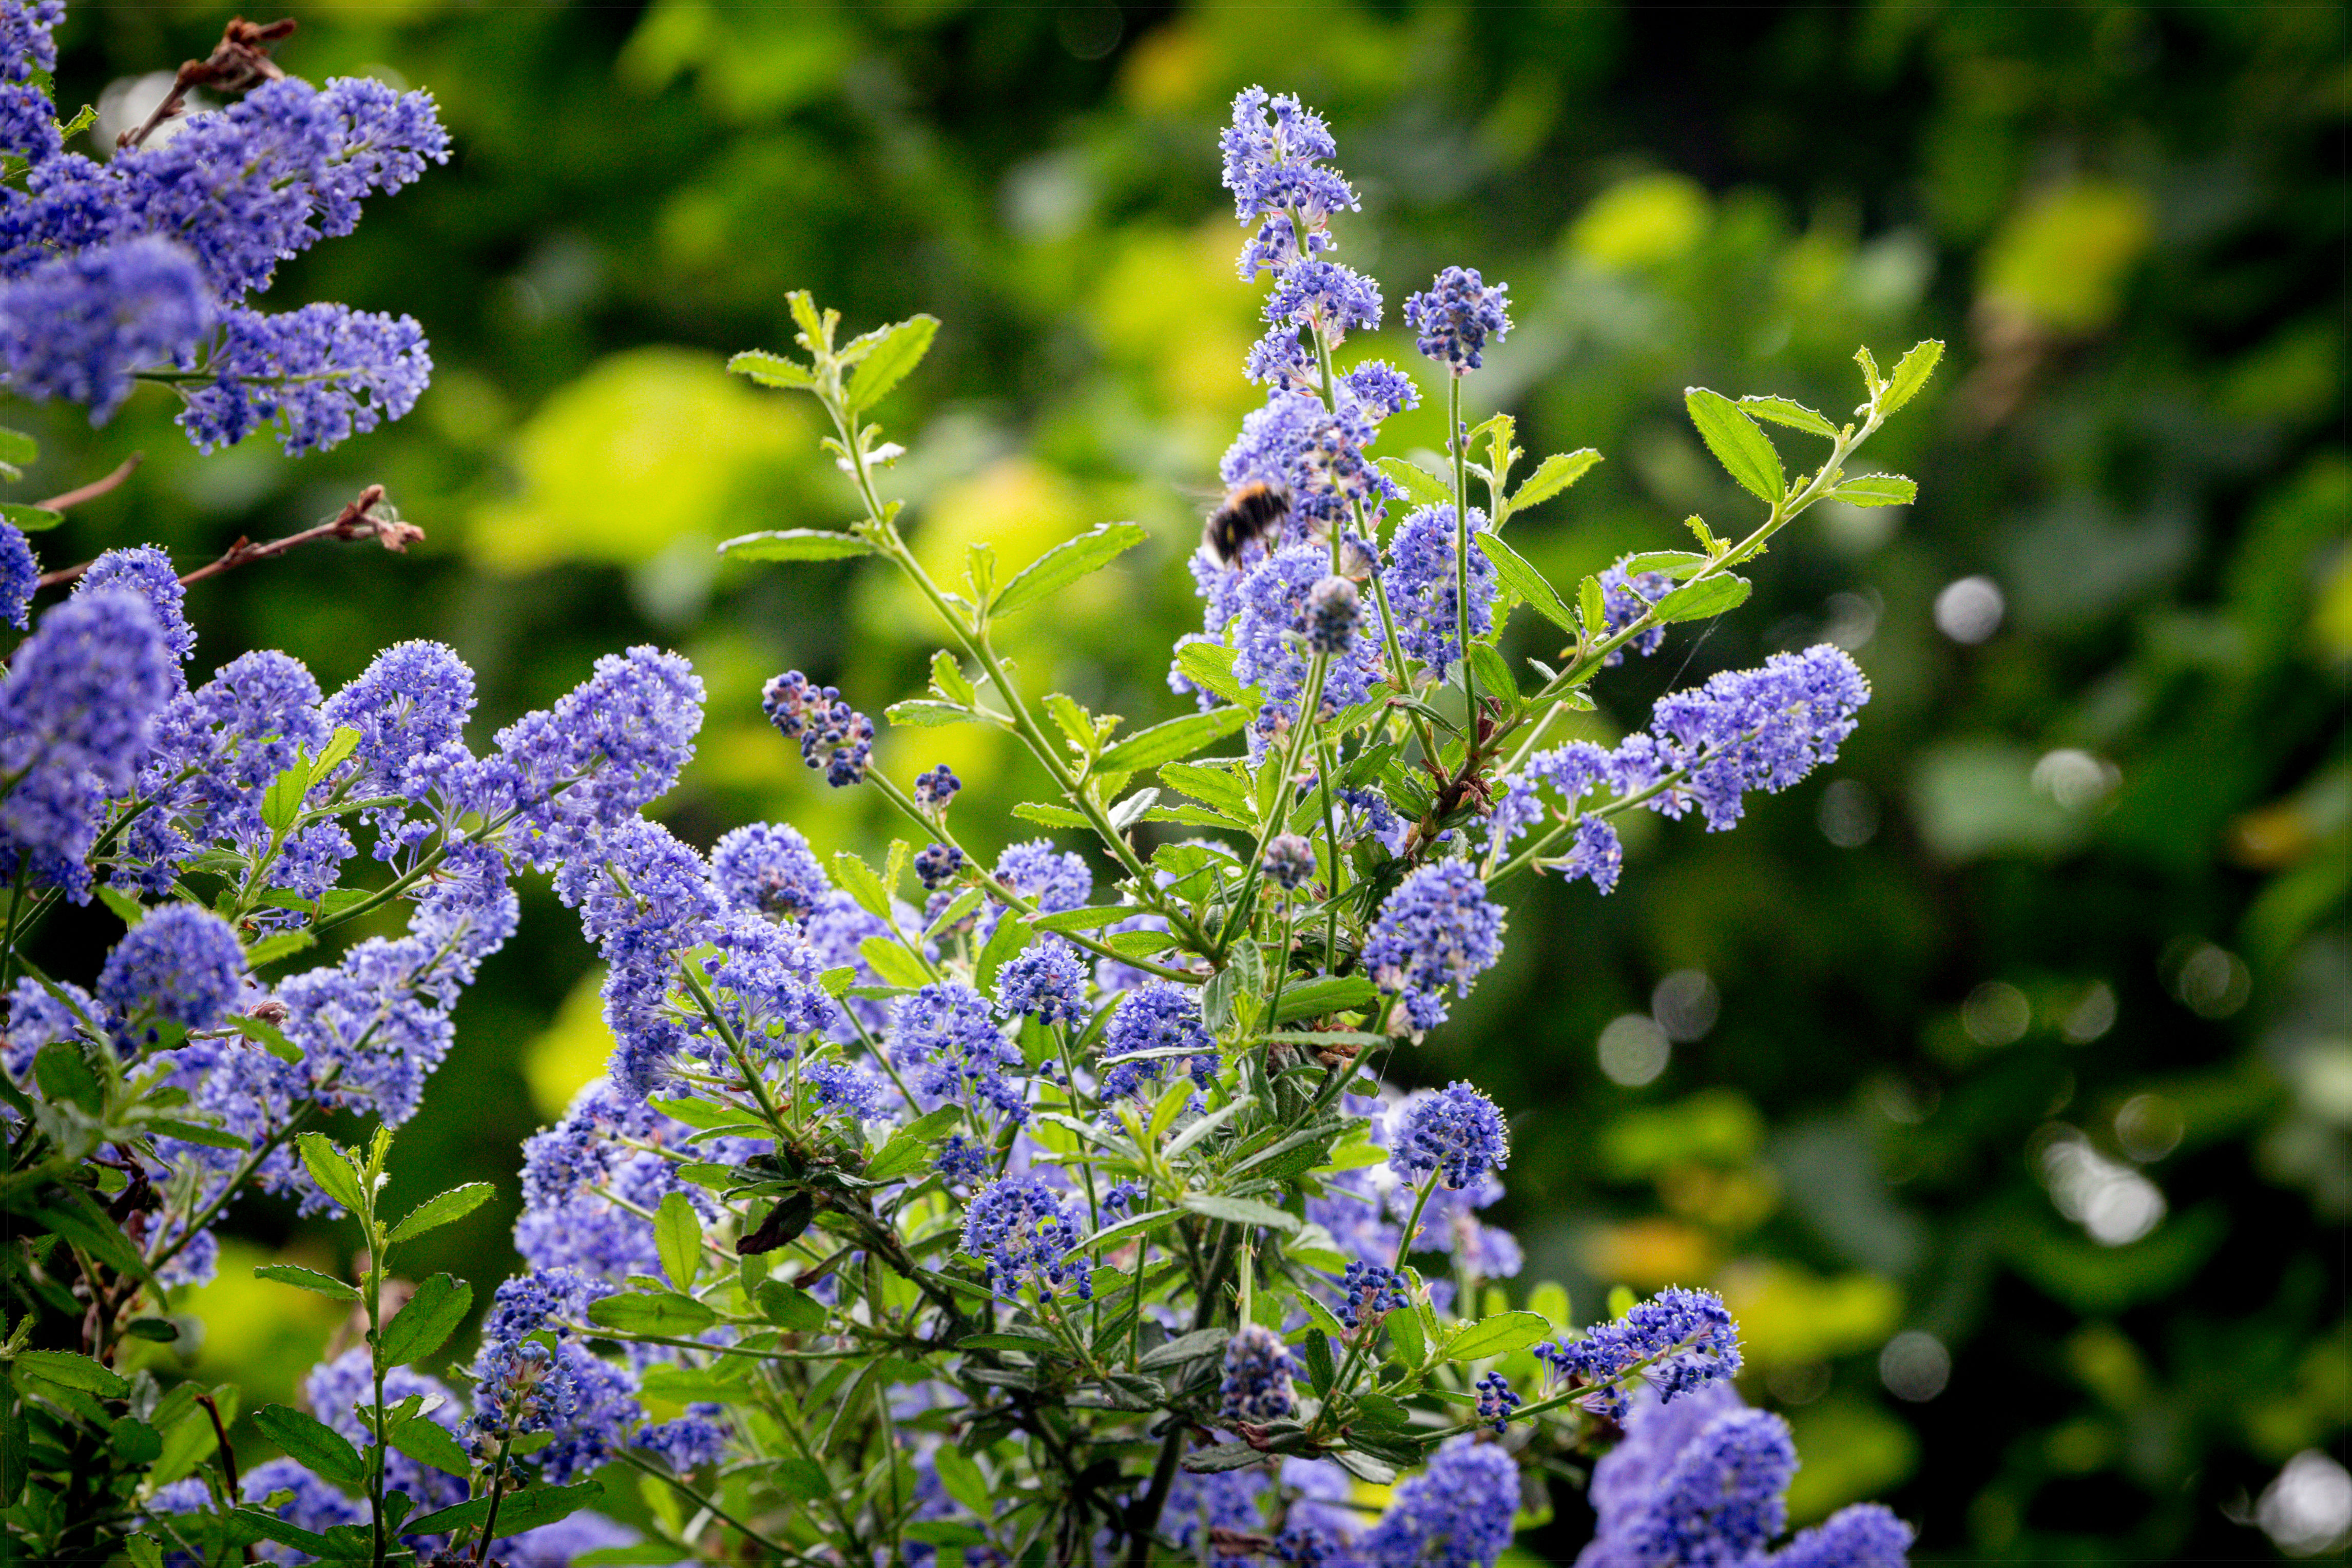
purple flowers, lilac, plant, flower, purple, lavender, nepeta, annual plant, spring, flowering plant, shrub, subshrub, common sage